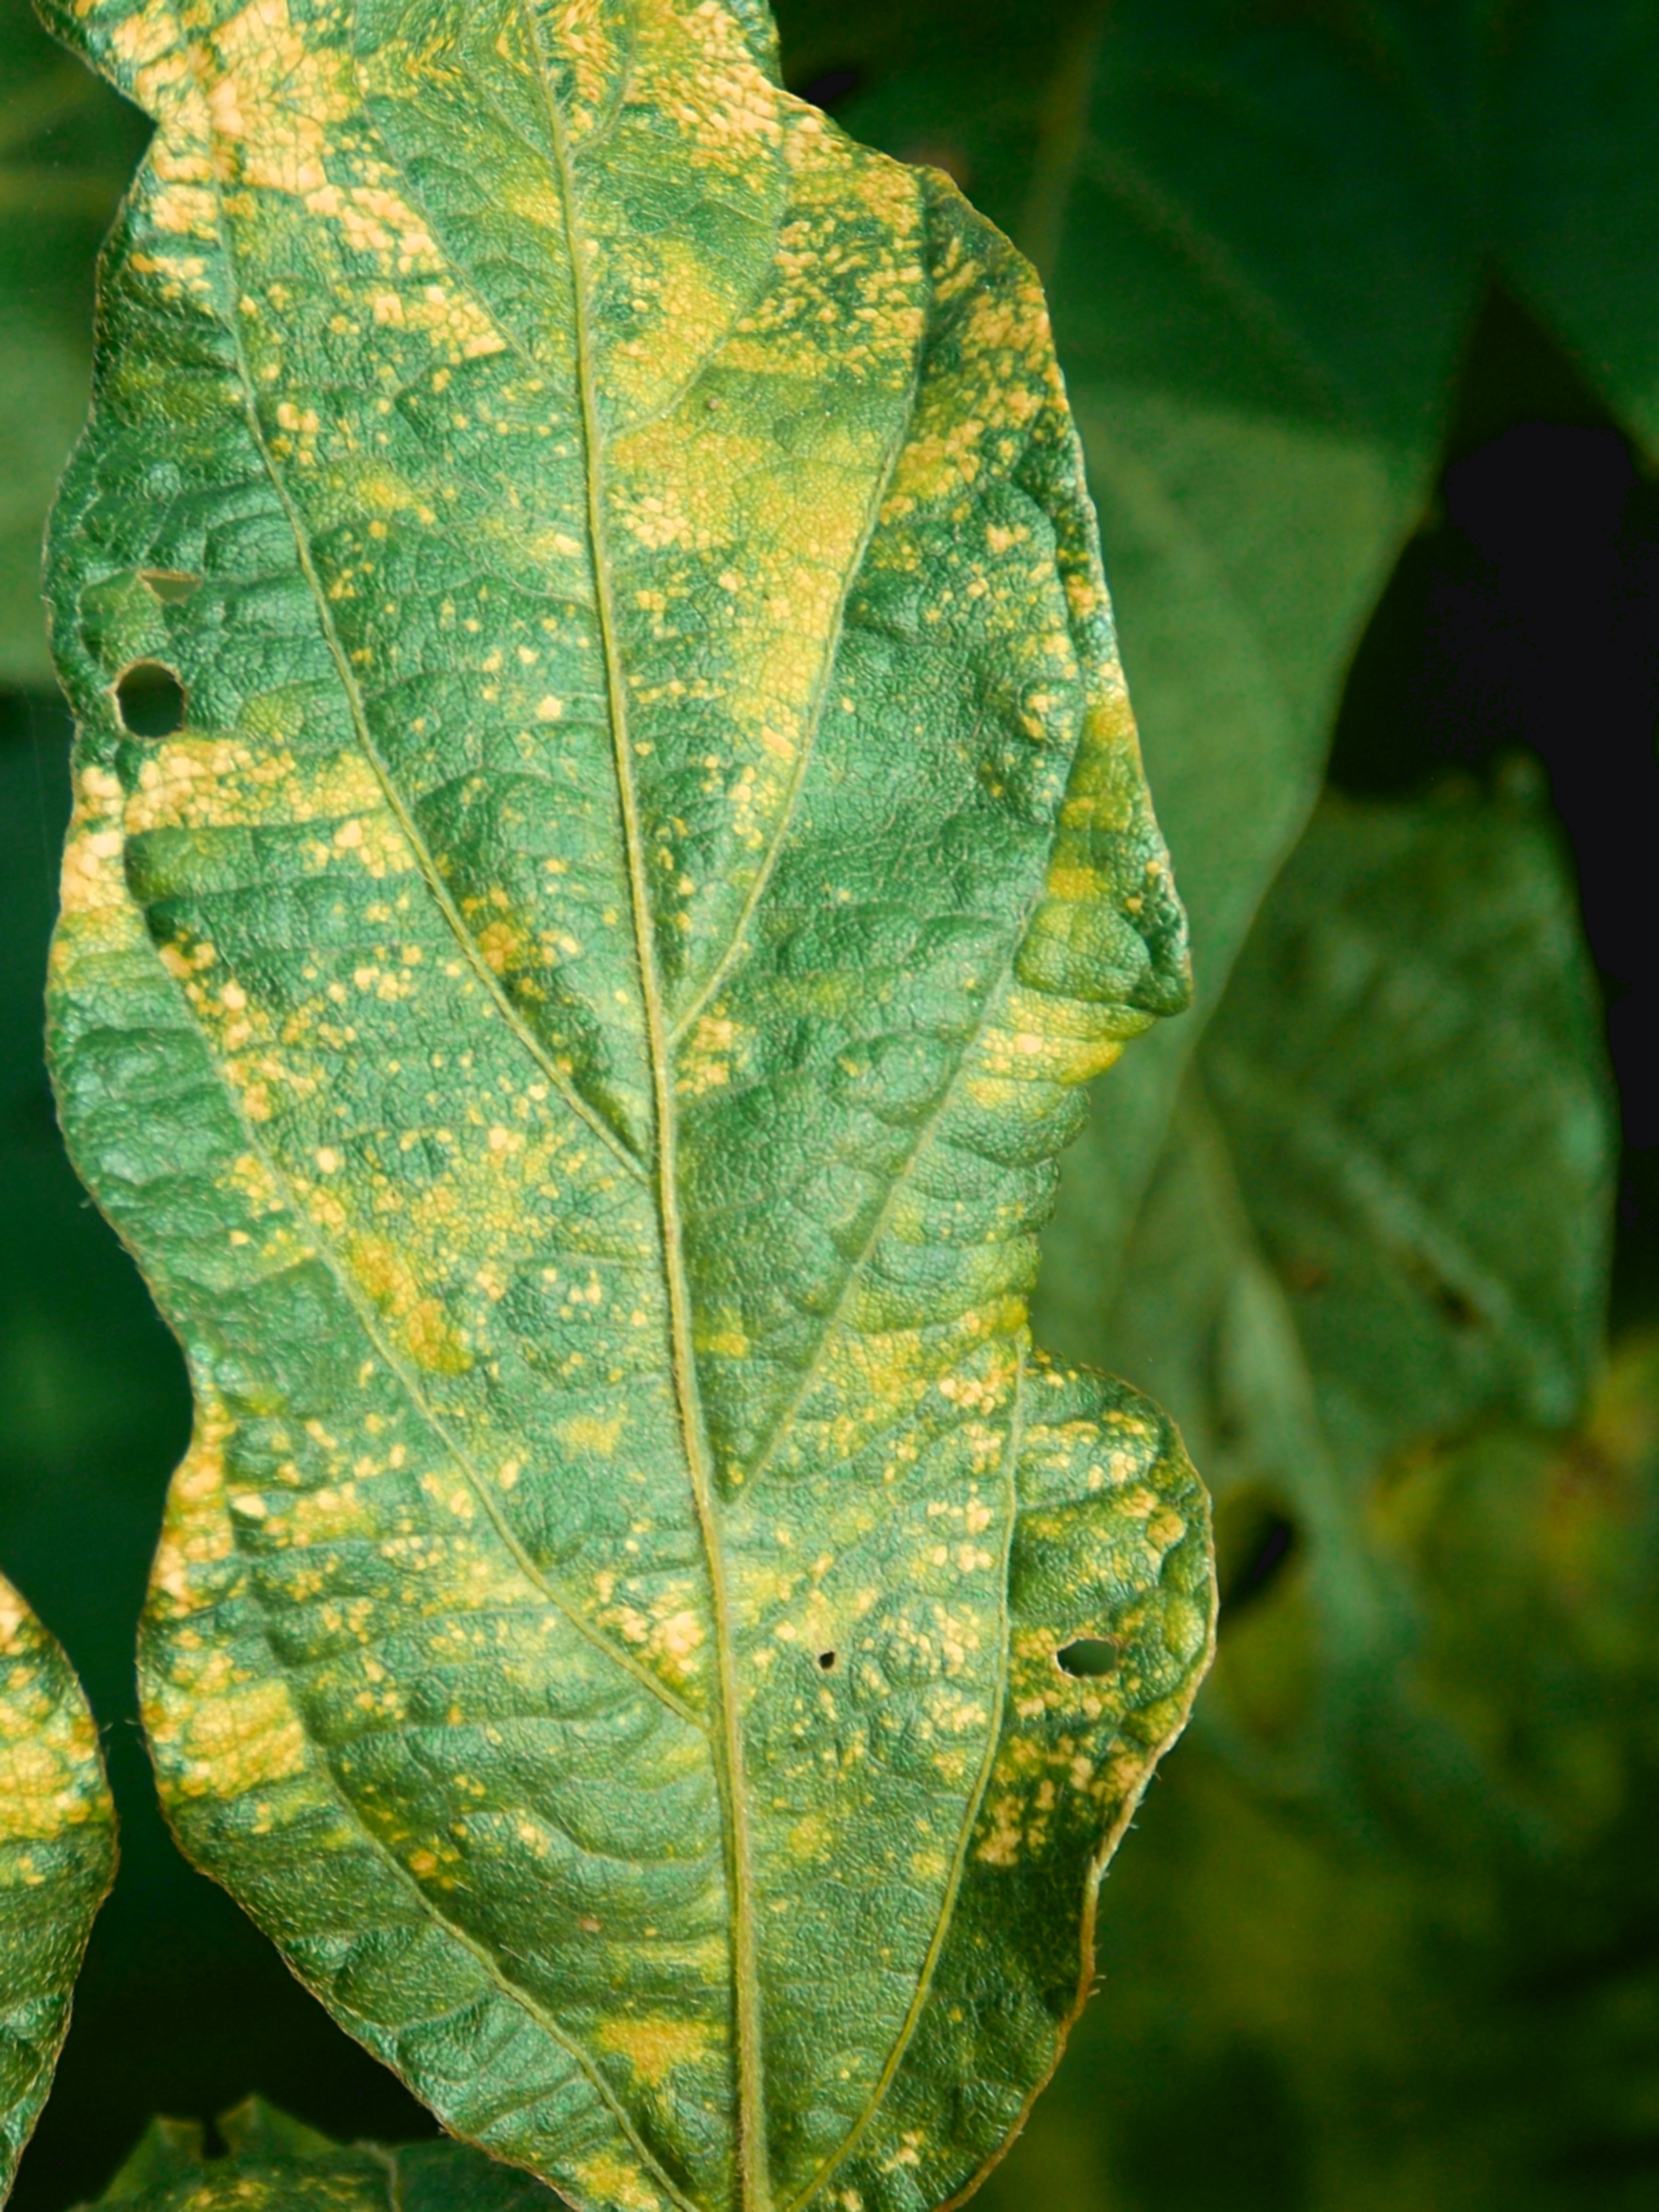
Label: Disease